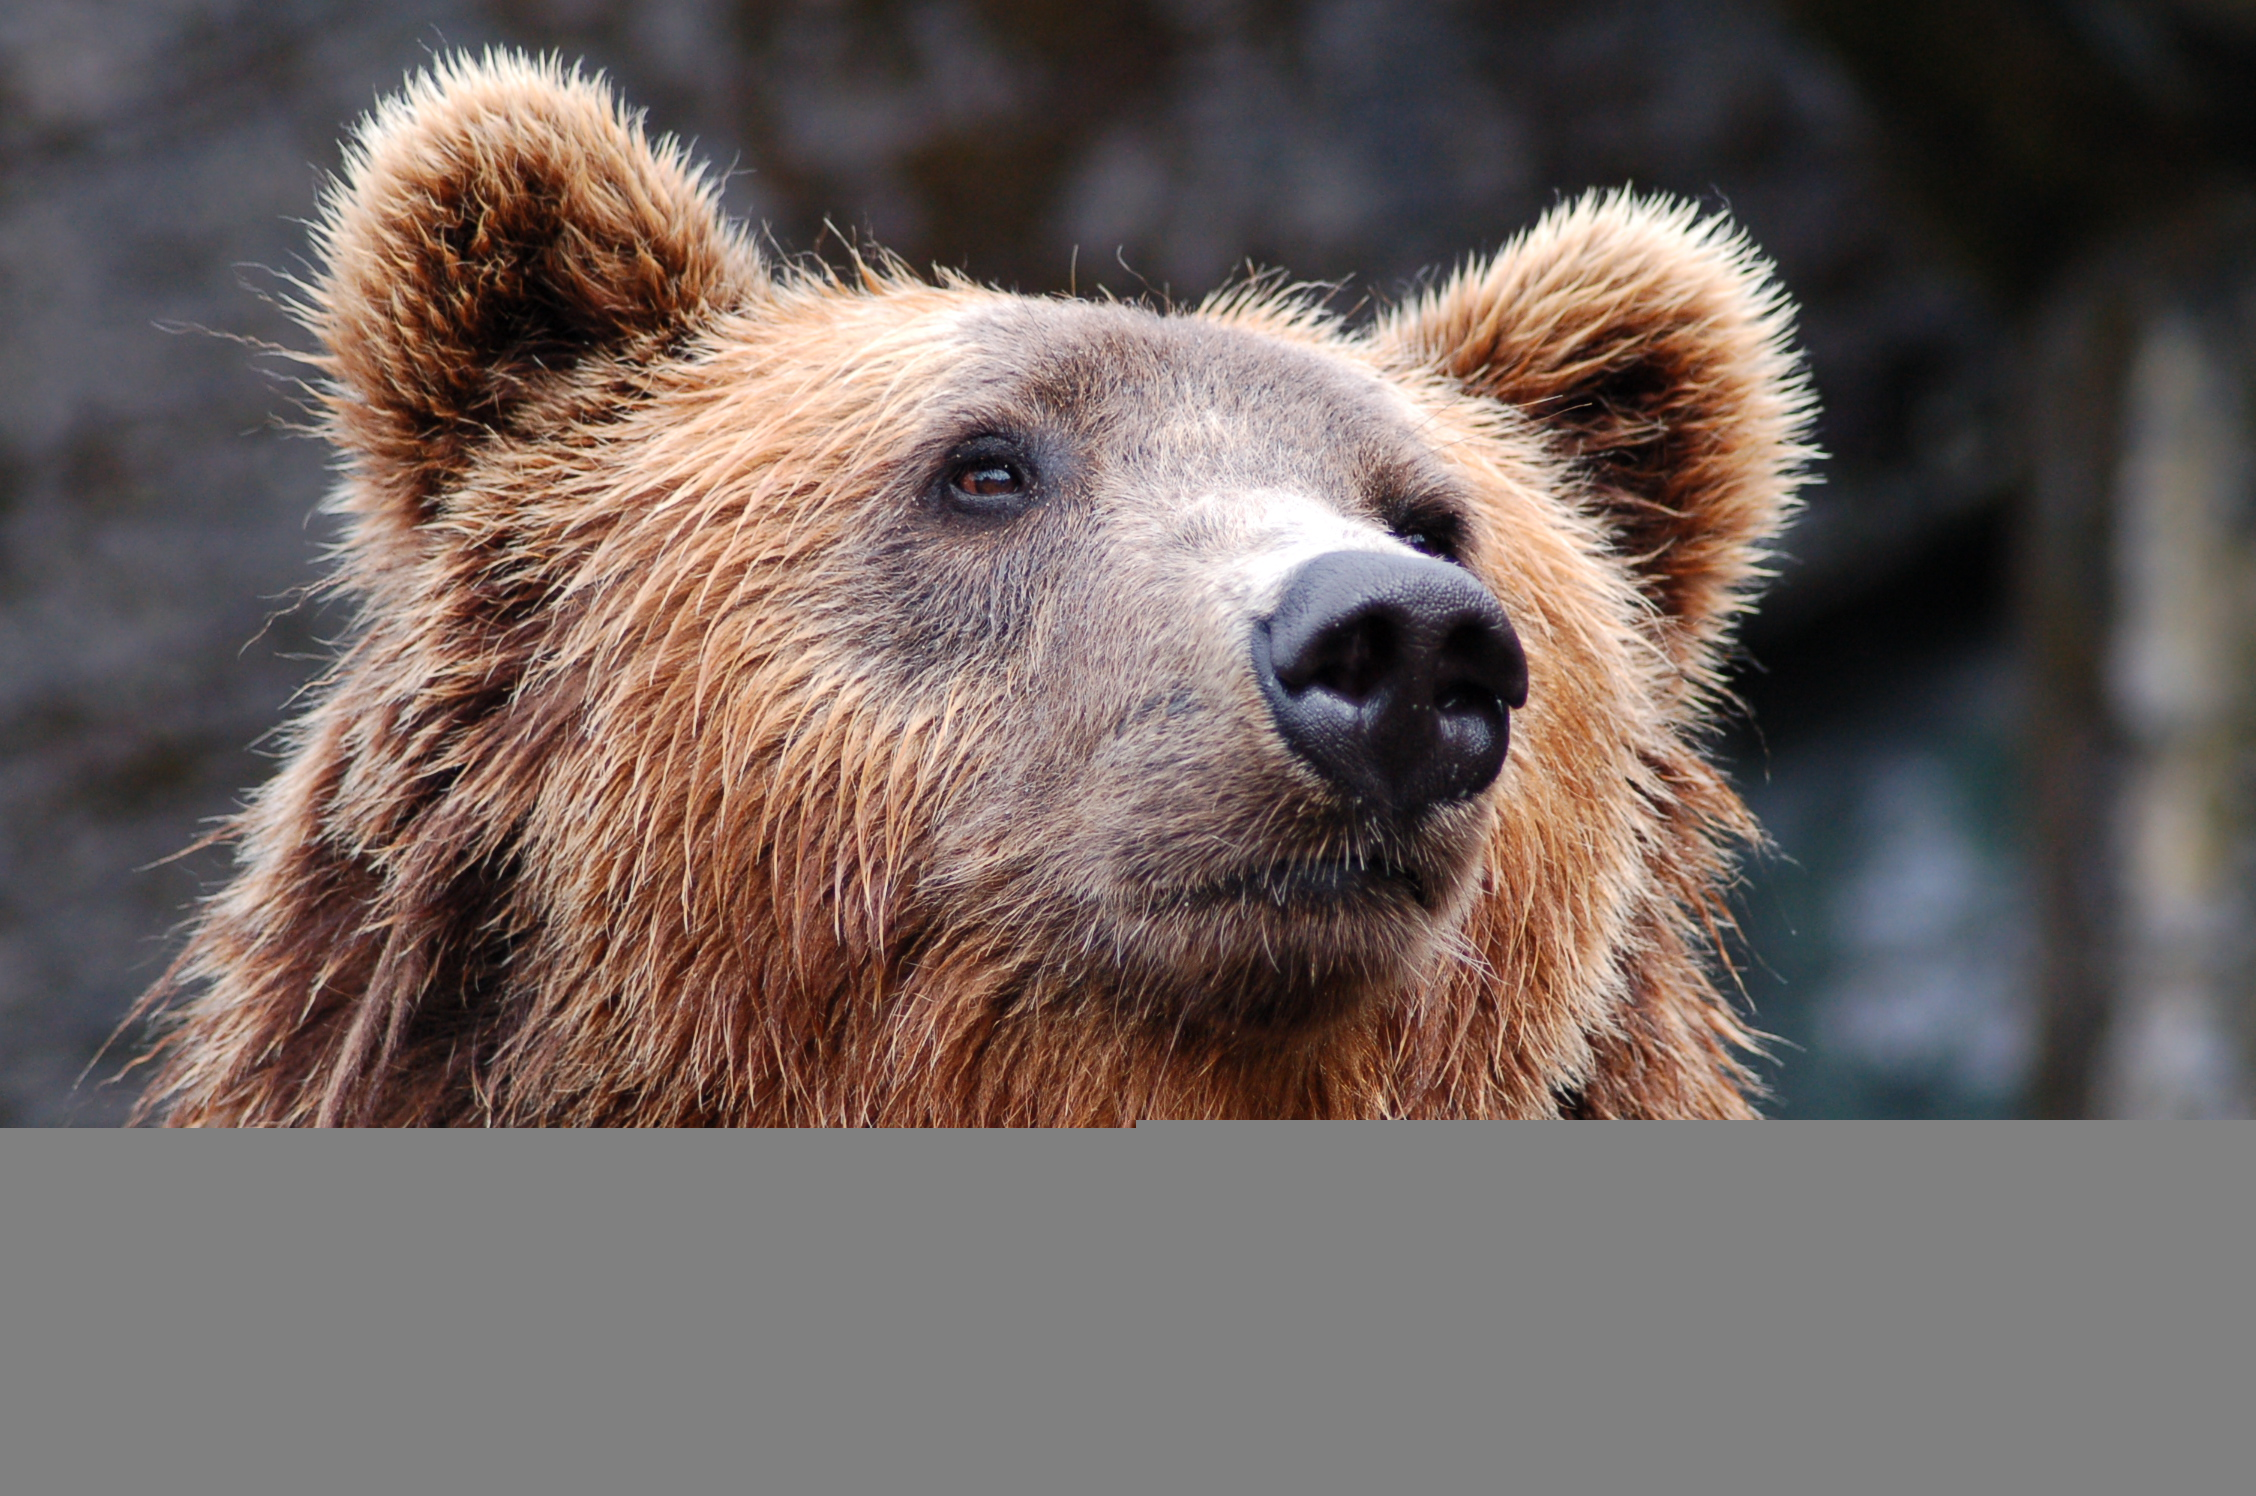
animal, bear, wildlife, zoo, mammal, fauna, brown bear, whiskers, snout, vertebrate, grizzly bear